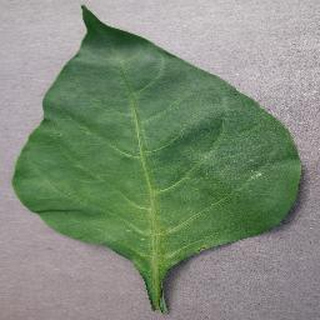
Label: healthy_bell_pepper